Isfield railway station

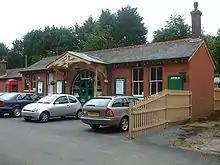
Station frontage

Following its closure in 1969 the track was removed in 1970 and the station remained neglected and overgrown gradually being covered by a shroud of trees and grass. After fourteen years of disuse, it was auctioned on 14 June 1983 by British Rail and sold for £60,500 to Dave and Gwen Milham who operated a landscaping business in the area and had attended the auction merely out of curiosity. A first inspection of the station site revealed a high carpet of grass on the platforms and trees up to high flourishing on the down line. The Saxby & Farmer signalbox was structurally sound, as was the main booking hall area which nevertheless needed new ceilings and windows, and part of the slate roof had to be relaid. However, in less than 18 months the station had been transformed back into a period working station bearing the green and yellow colours of the Southern Railway which had taken over the Wealden Line in 1923.